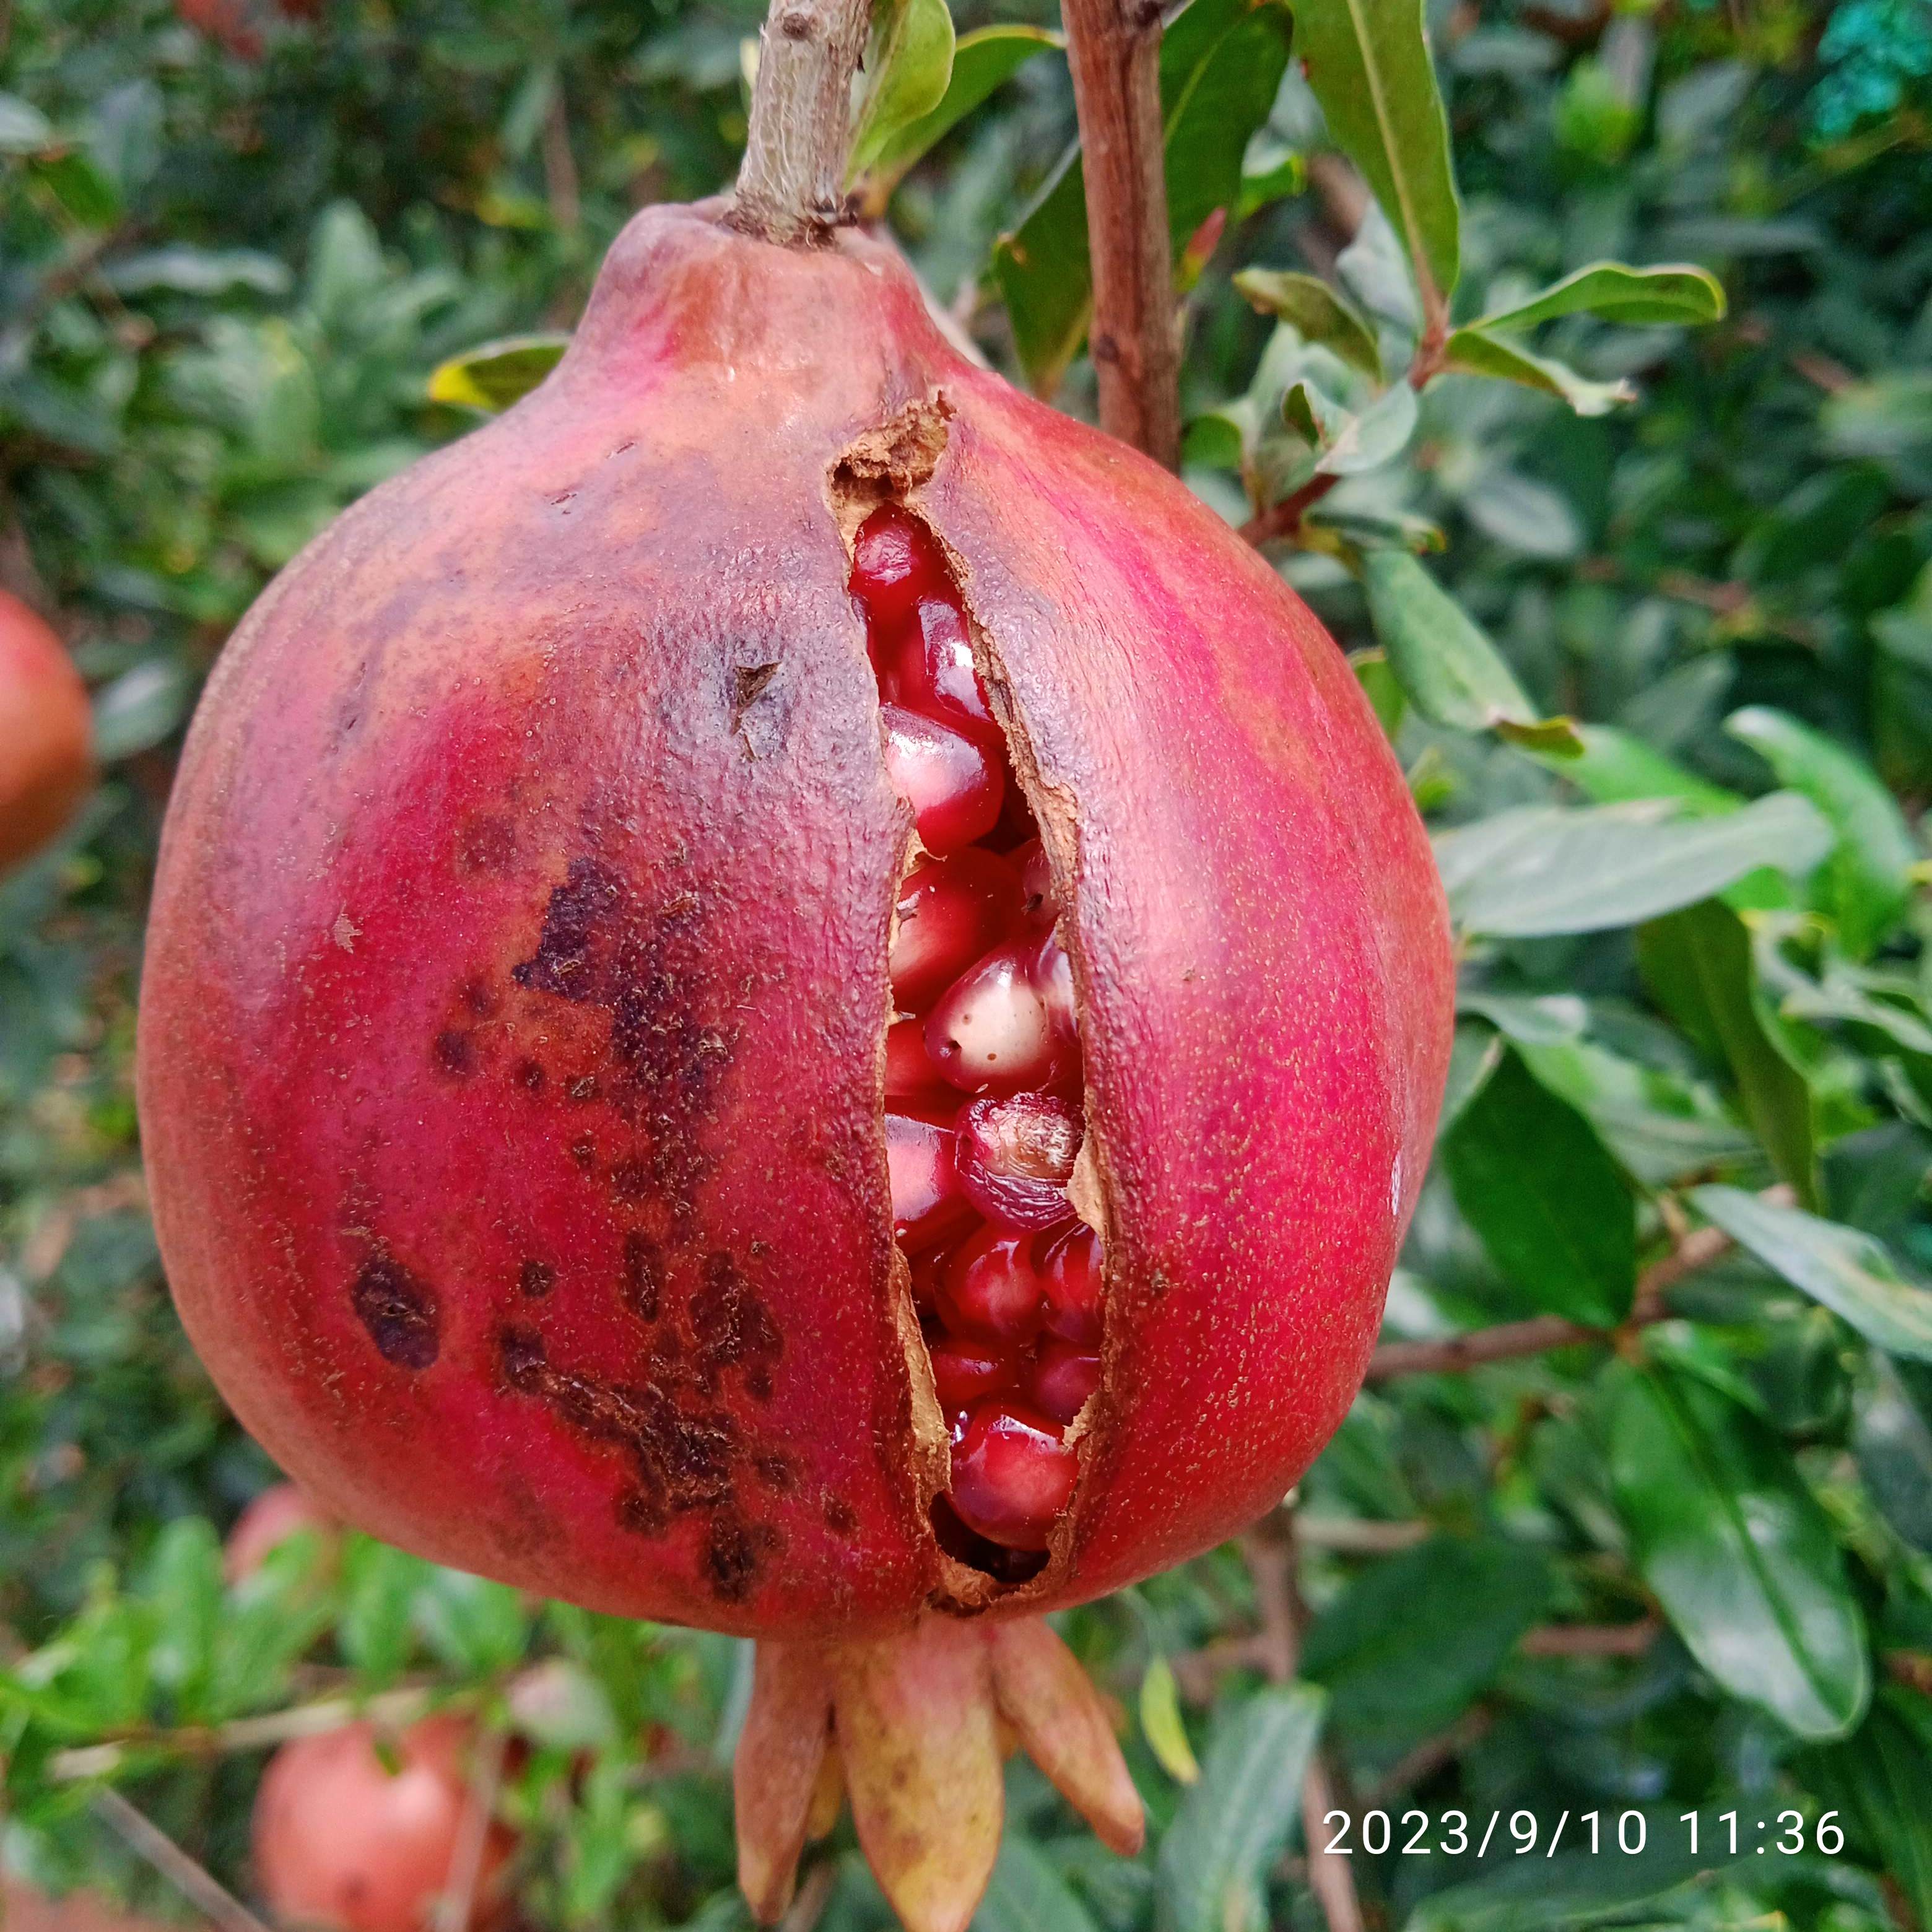
Label: Bacterial_Blight